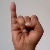
The image shows a hand gesture representing the letter 'I' in Indian Sign Language.